Old Niendorf Cemetery

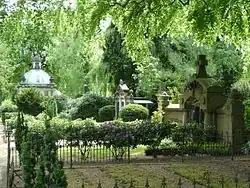

The Lutheran Old Niendorf Cemetery is a church-operated historic burial ground in Hamburg, Germany. The cemetery is owned by the Evangelical Lutheran parish church of Niendorf, Hamburg.